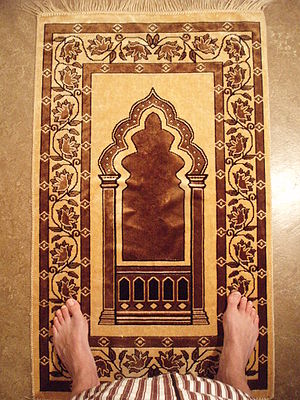
Bedetæppe
Et bedetæppe
Bønnen i religionen islam kan i princippet foregå alle steder i hele verden, hvis bare den bedende har et bedetæppe med sig som kan angive bederetningen og desuden sikre at grunden den bedende beder på er hygiejnisk rent.